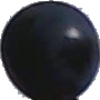
Label: blue_grape